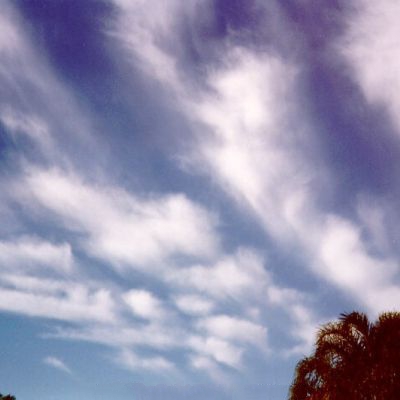
Cloud type: Cirrus (Ci)